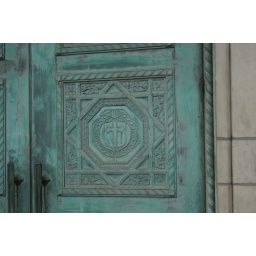
A beautiful church at the end of my street that is slated to be closed by the local Diocese.